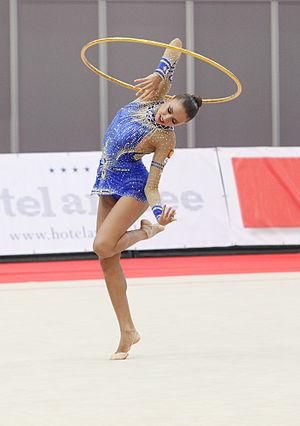
La championne de gymnastique rythmique russe Evgenia Kanaeva au cerceau lors d'une épreuve en Autriche en 2012. Русский: Чемпионка по художественной гимнастике Евгения Канаева на Гран-при по художественной гимнастике 2012 года. Українська: Чемпіонка з художньої гімнастики в Австрії (2012 рік), росіянка Канаєва Євгенія Олегівна Čeština: Ruská moderní gymnastka a dvojnásobná držitelka zlaté olympijské medaile Jevgenija Kanajevová během cvičení na turnaji Rhythmic Gymnastics Grand Prix v roce
Evgenia Olegovna Kanaeva est une championne de gymnastique rythmique russe, née le 2 avril 1990 à Omsk, Union soviétique.